Answer in natural language. How many ArmChairs are visible in the scene? Choose between the following options: 2, 3, 4, 1 or 0
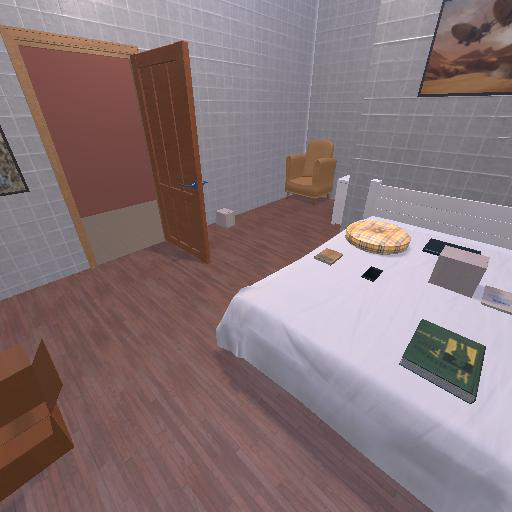
<answer>1</answer>